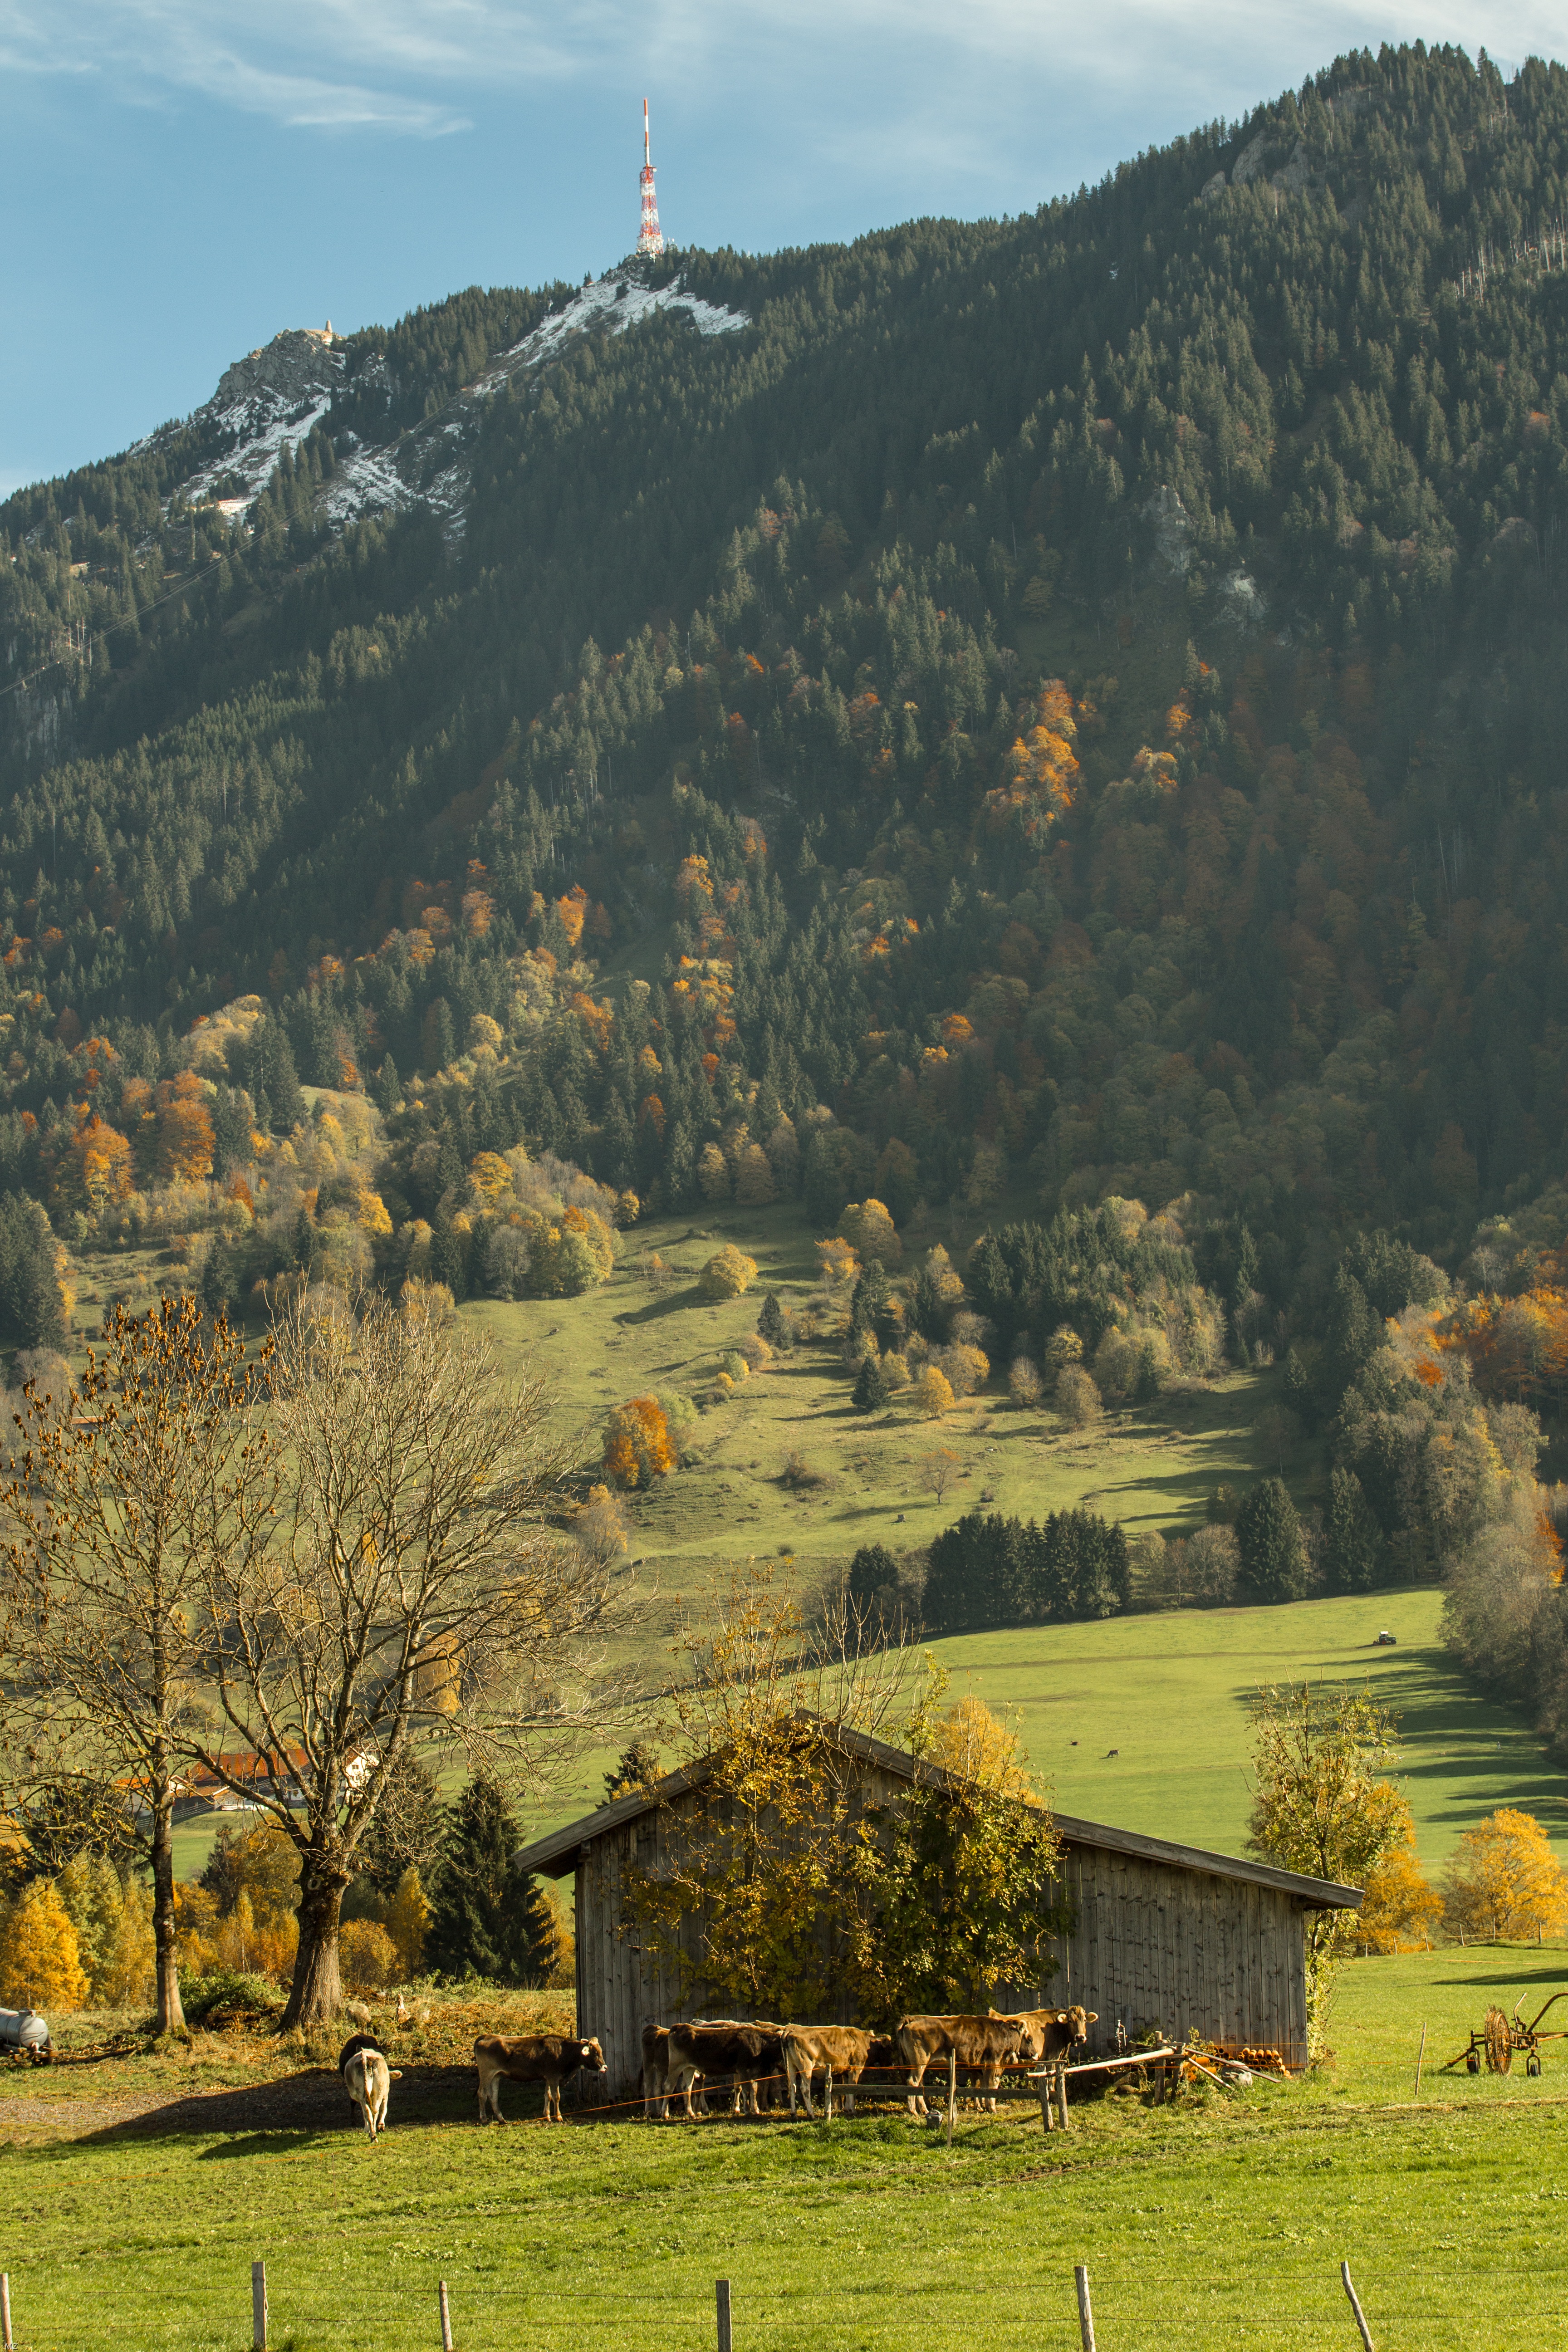
landscape, tree, nature, mountain, field, farm, meadow, morning, leaf, hill, flower, valley, mountain range, village, idyllic, autumn, rest, agriculture, season, cows, farmhouse, plateau, rural area, allg u, geographical feature, mountainous landforms